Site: brandenburg
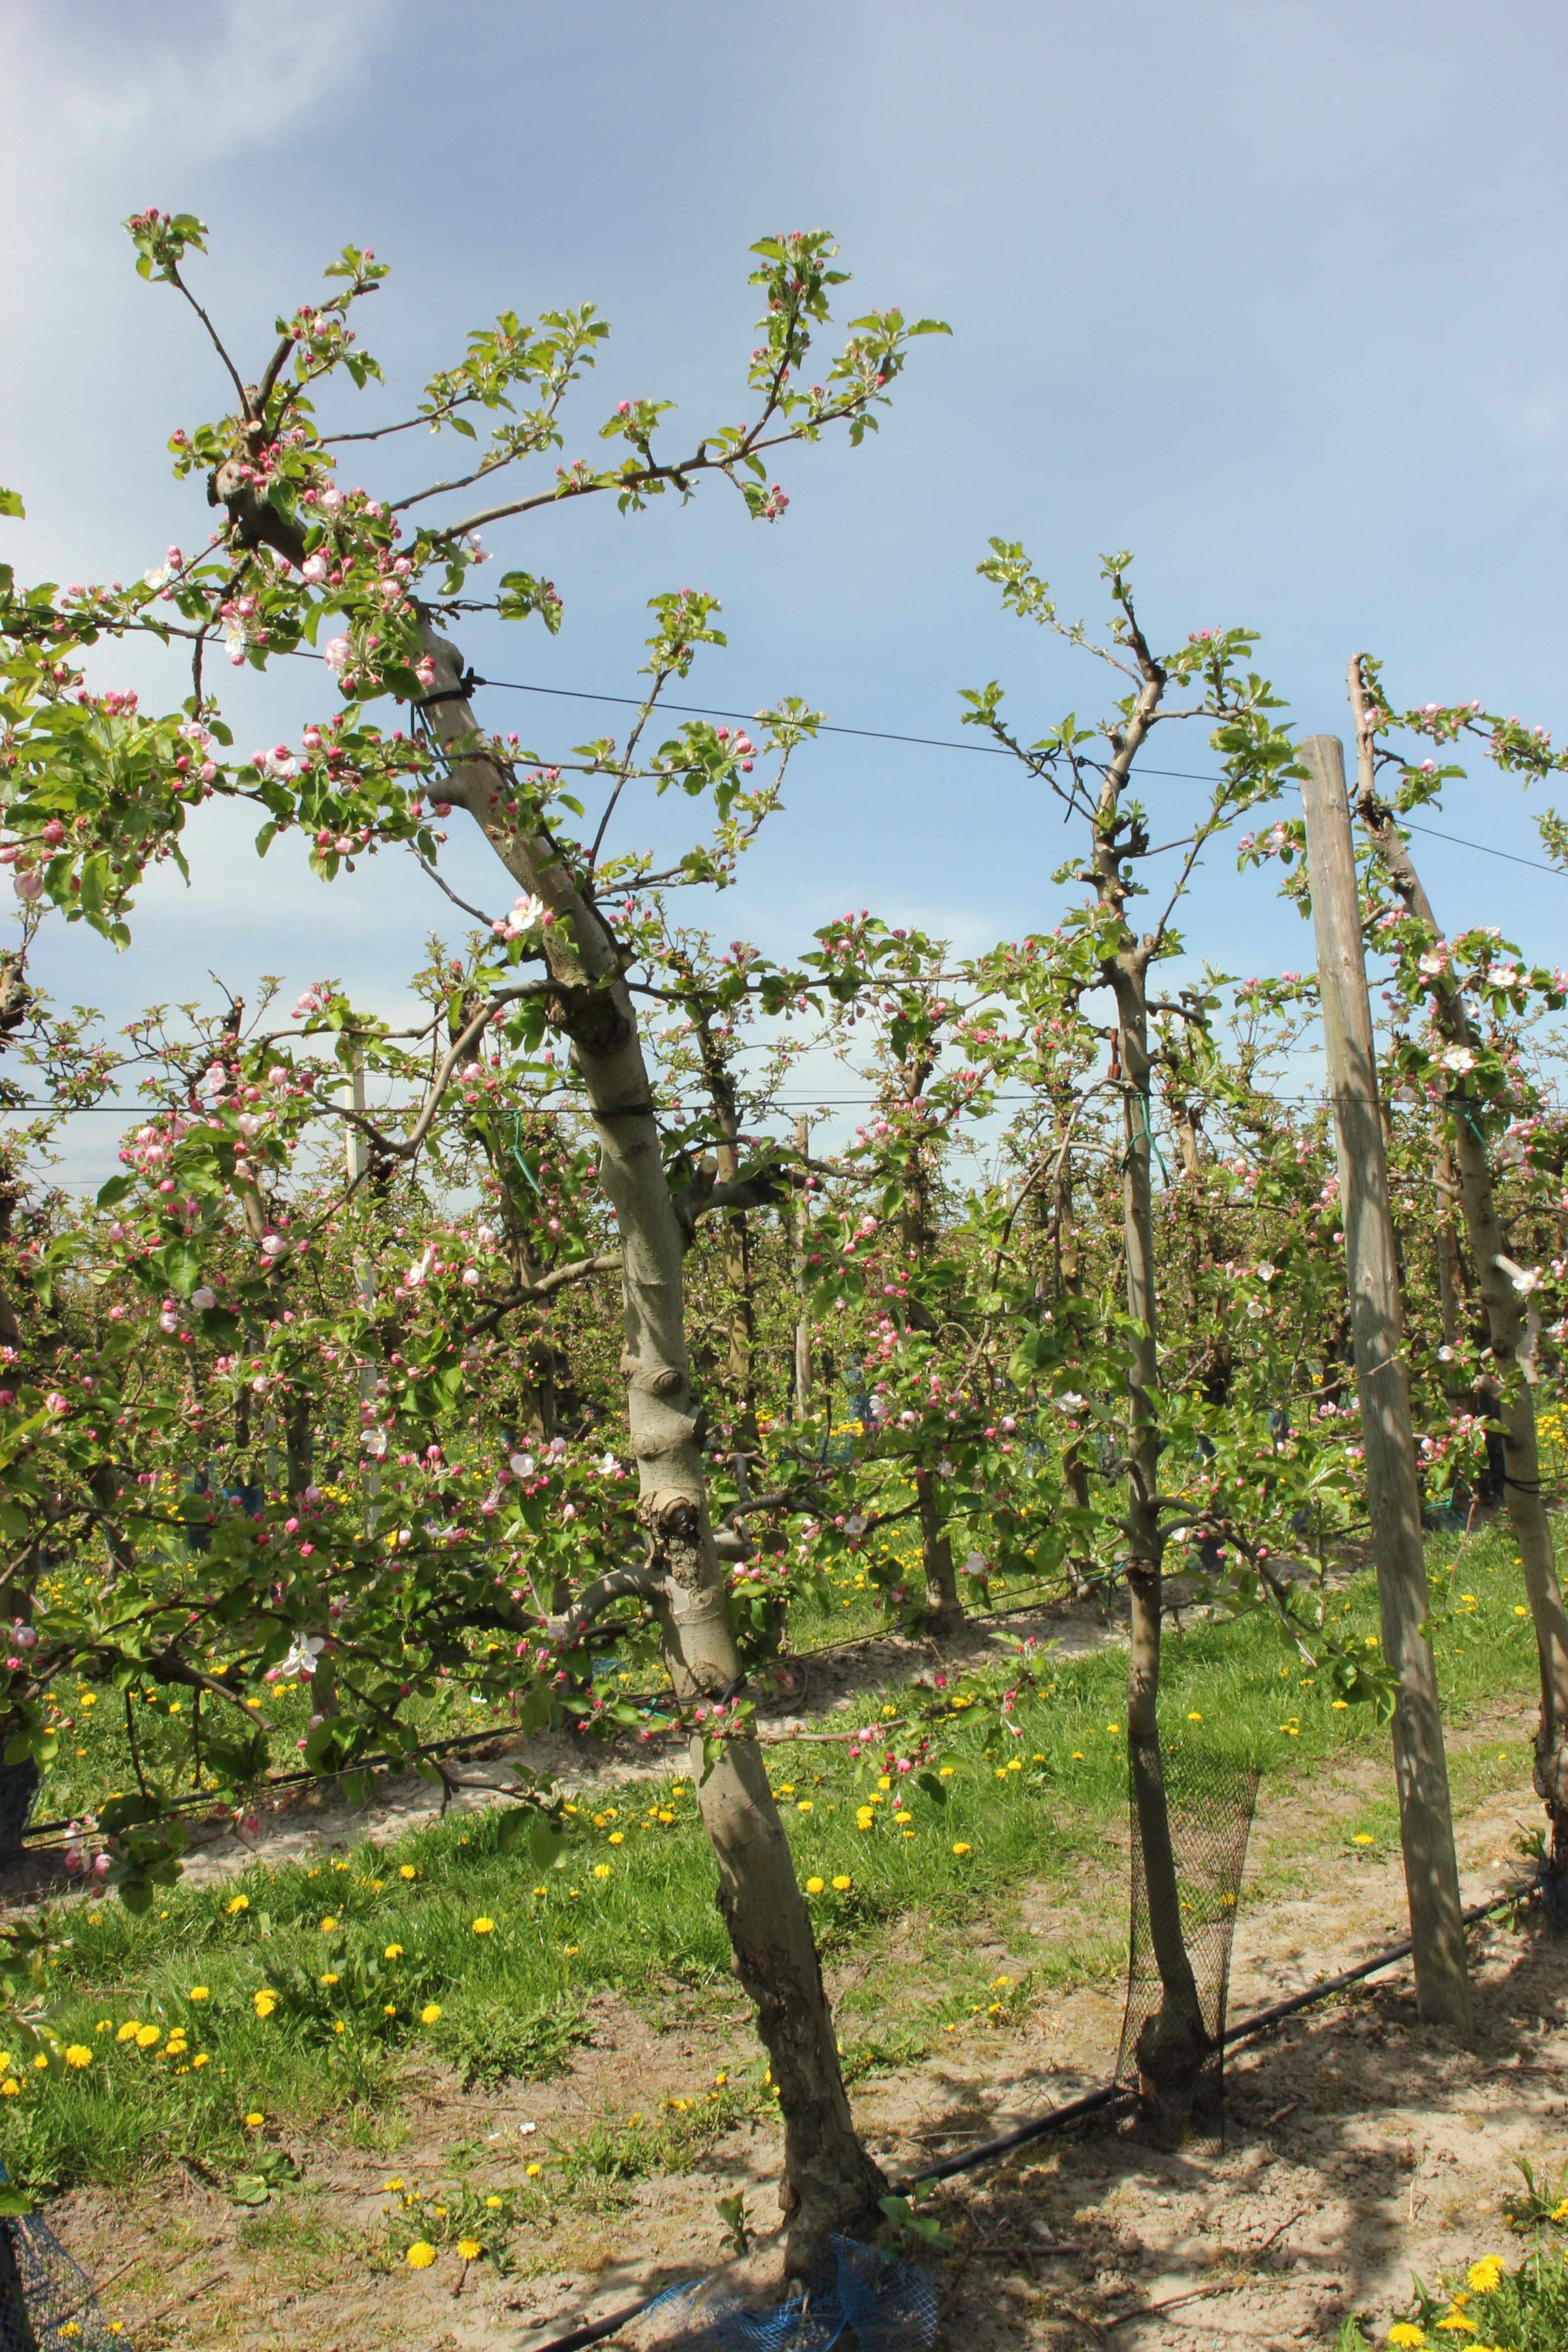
Growth stage (BBCH 57): Inflorescence emergence